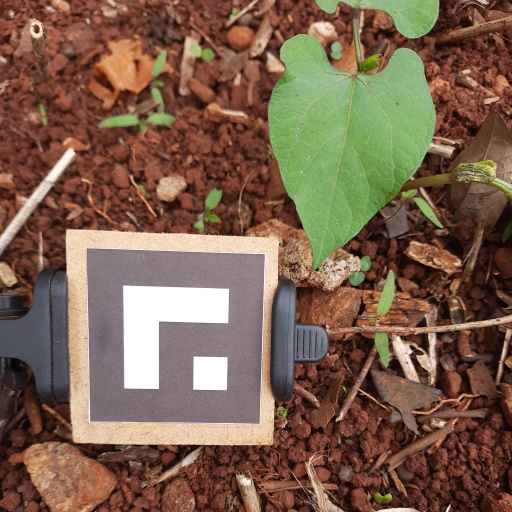
Observations: wavy surface, no eating holes, under shade